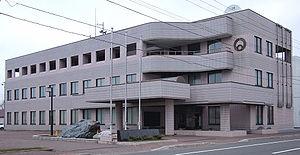
Enbetsu est un bourg du district de Teshio, situé dans la sous-préfecture de Rumoi, sur l'île de Hokkaidō, au Japon.